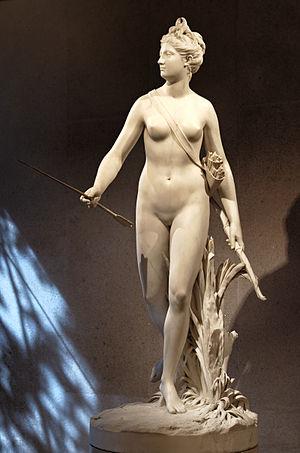
Diane par Jean-Antoine Houdon (1780). Musée Calouste Gulbenkian, Lisbonne
Calouste Sarkis Gulbenkian est un financier arménien multi-millionnaire, né à Scutari le 23 mars 1869 et mort à Lisbonne le 20 juillet 1955.
Diane chasseresse est une sculpture en marbre et bronze réalisée entre 1776 et 1790 par Jean-Antoine Houdon. Des versions s'en trouvent notamment à la Frick Collection de New York, au musée du Louvre, au musée Gulbenkian de Lisbonne, à la Huntington Art Gallery de San Marino.
Le musée Calouste-Gulbenkian est un musée situé à Lisbonne. Porteuse, la fondation Calouste-Gulbenkian fut fondée selon les dernières volontés de l'homme d'affaires arménien Calouste Gulbenkian, entre autres afin d'abriter et de présenter au public ses collections privées composées de plus de 6 000 pièces dont 1 000 font partie de l'exposition permanente.